European Democrat Students

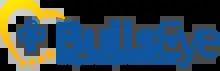
Official logo of the "BullsEye" magazine adopted in the 77th edition.

From 1977 to 1997 EDS had an official magazine under the name of "Taurus". In the year 1997 the magazine was reshuffled and a new name was adopted. Since then it became "The BullsEye" magazine and every Council Meeting counted with an issue of the magazine, with an editorial team that enlarged year after year reaching in 2019 the largest number of applicants. The magazine currently covers the European political present, the EU Agenda 2019-2024 and key topics of the future of Education.